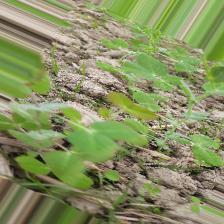
Label: Normal